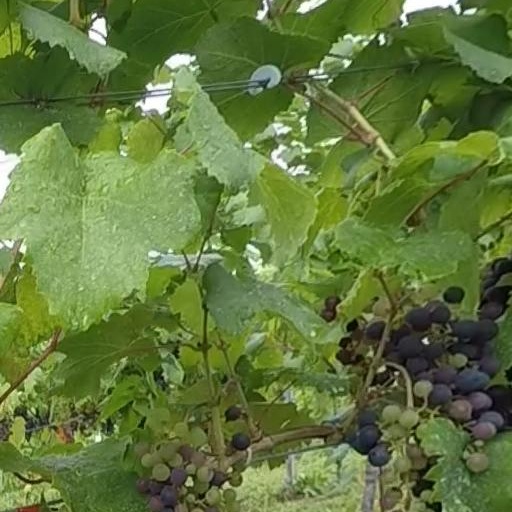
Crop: grape